GAIT element

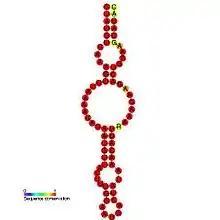
Predicted secondary structure and sequence conservation of GAIT

The gamma interferon inhibitor of translation element or GAIT element is a cis-acting RNA element located in the 3'-UTR of the ceruloplasmin (Cp) mRNA.